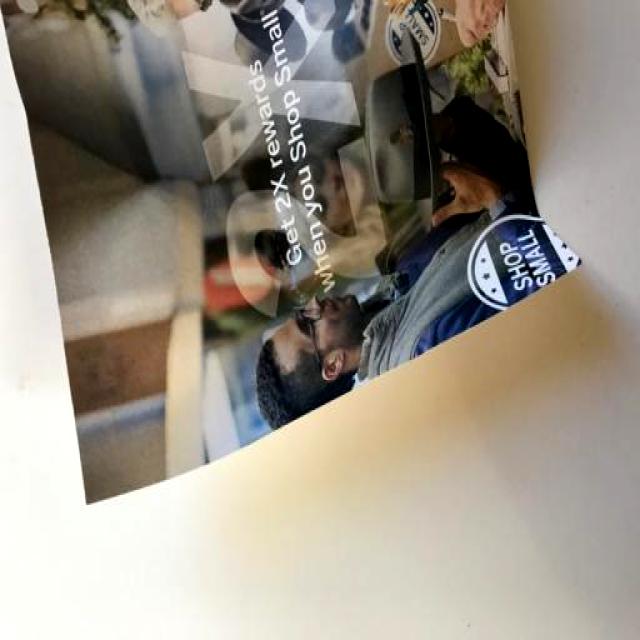
Label: Paper